Melody type

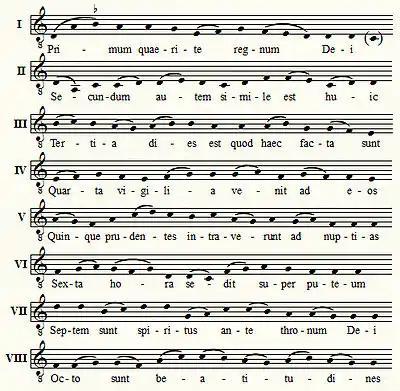
Ancient type-melodies for 8 church ('Gregorian') tones. Transcribed from the South-French tonary of the 10th century (Ms.: F-Pn lat. 1121, fol. 201v-205v). Pseudo-liturgical verses with initial numerals ("primum..., secundum..., tertia..." etc.) helped singers to associate a current model with a 'real' chant (such as antiphon) of the same tone. These type-melodies were probably conceived as didactic, to adjust ear for typical melodic formulae, reciting tones, finals etc. They should not be confused with psalm tones, which represent an exact scheme for modulating psalms and canticles.

In most cases, these melody types are associated with extra-musical implications, particularly emotions (see Indian rasa, for instance). They are also often associated with certain times. For example, most ragas are associated with a certain time of day, or a wayang performance in Java implies a certain succession of pathets.